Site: brandenburg
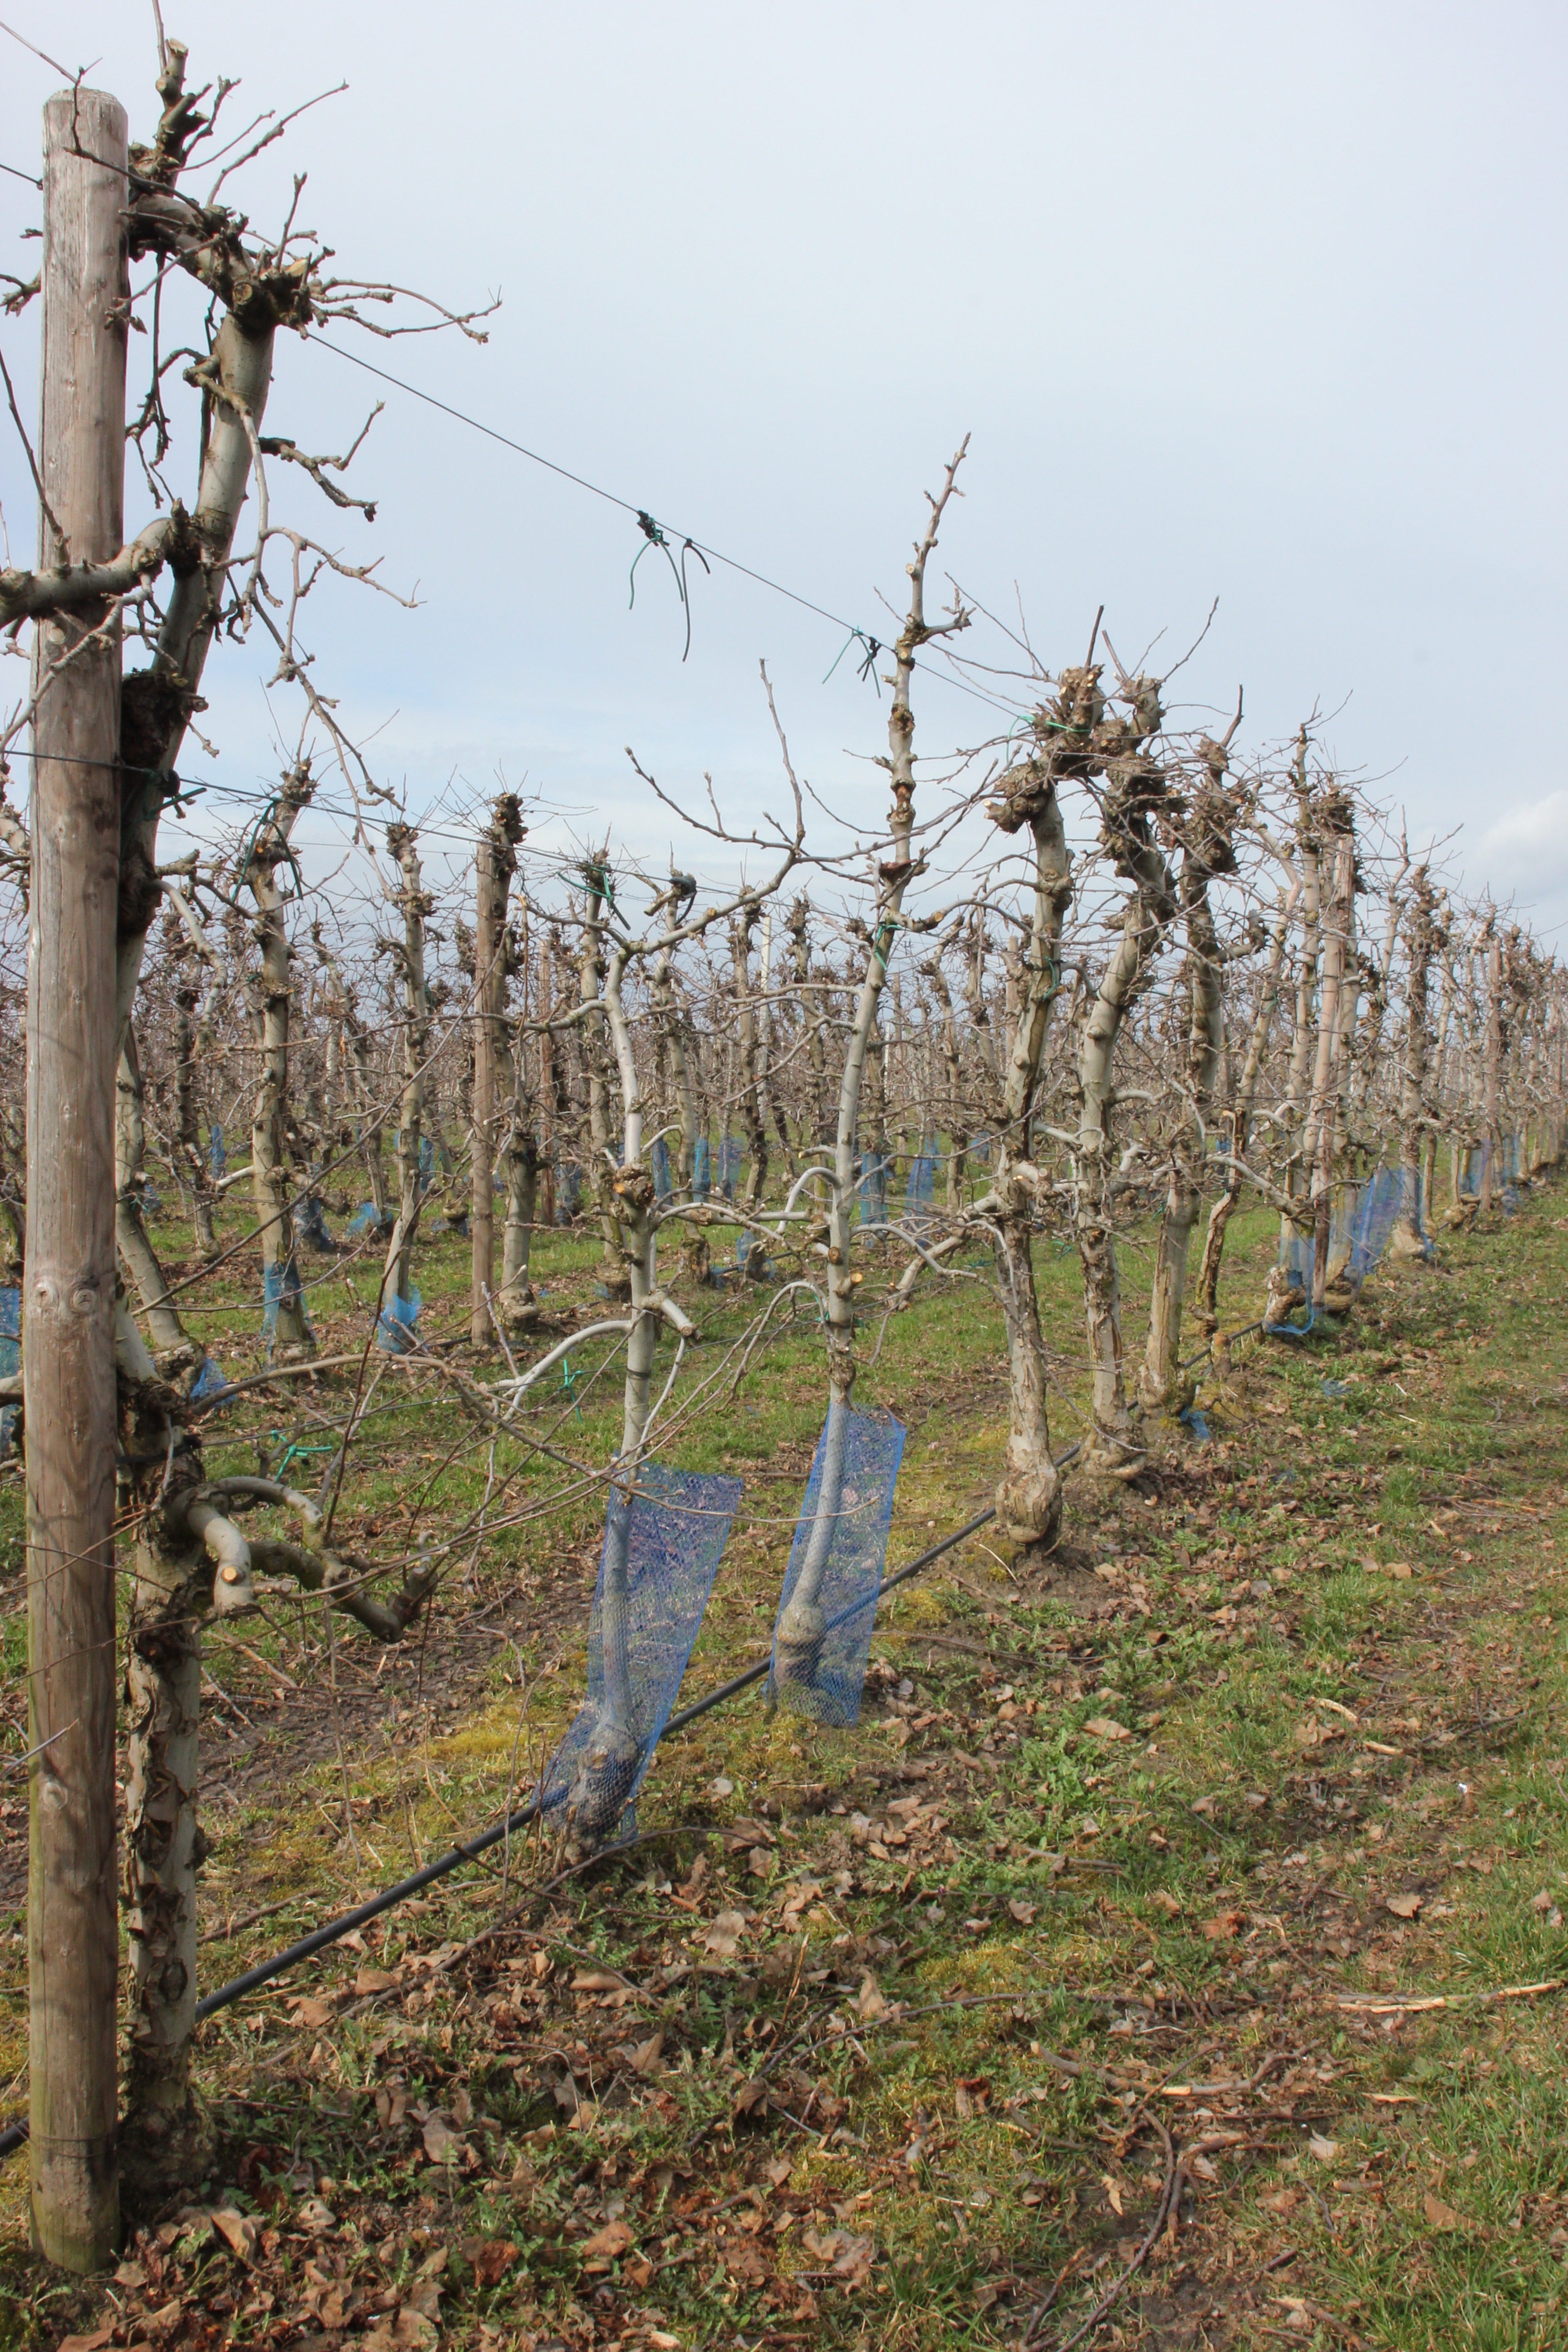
Growth stage (BBCH 01): Bud development